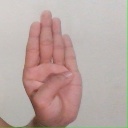
अक्षर: ब